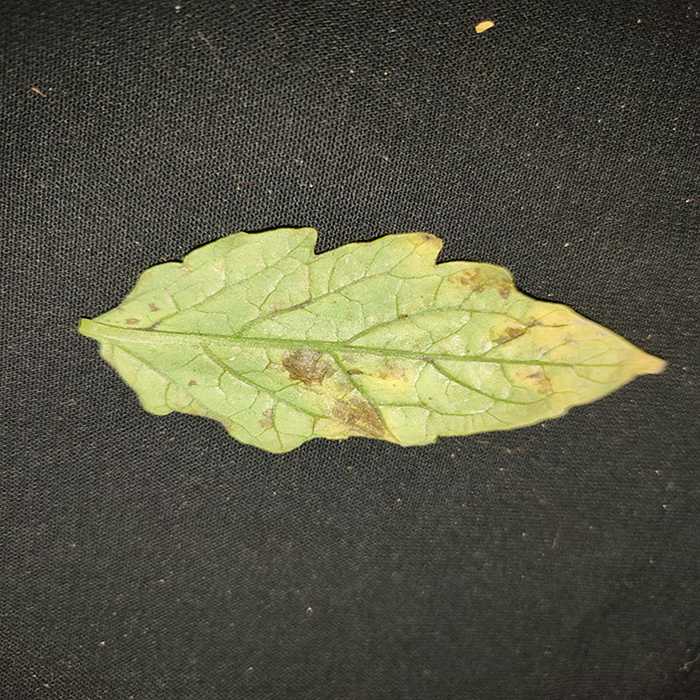
Plant: Tomato
Label: Tomato Bacterial spot